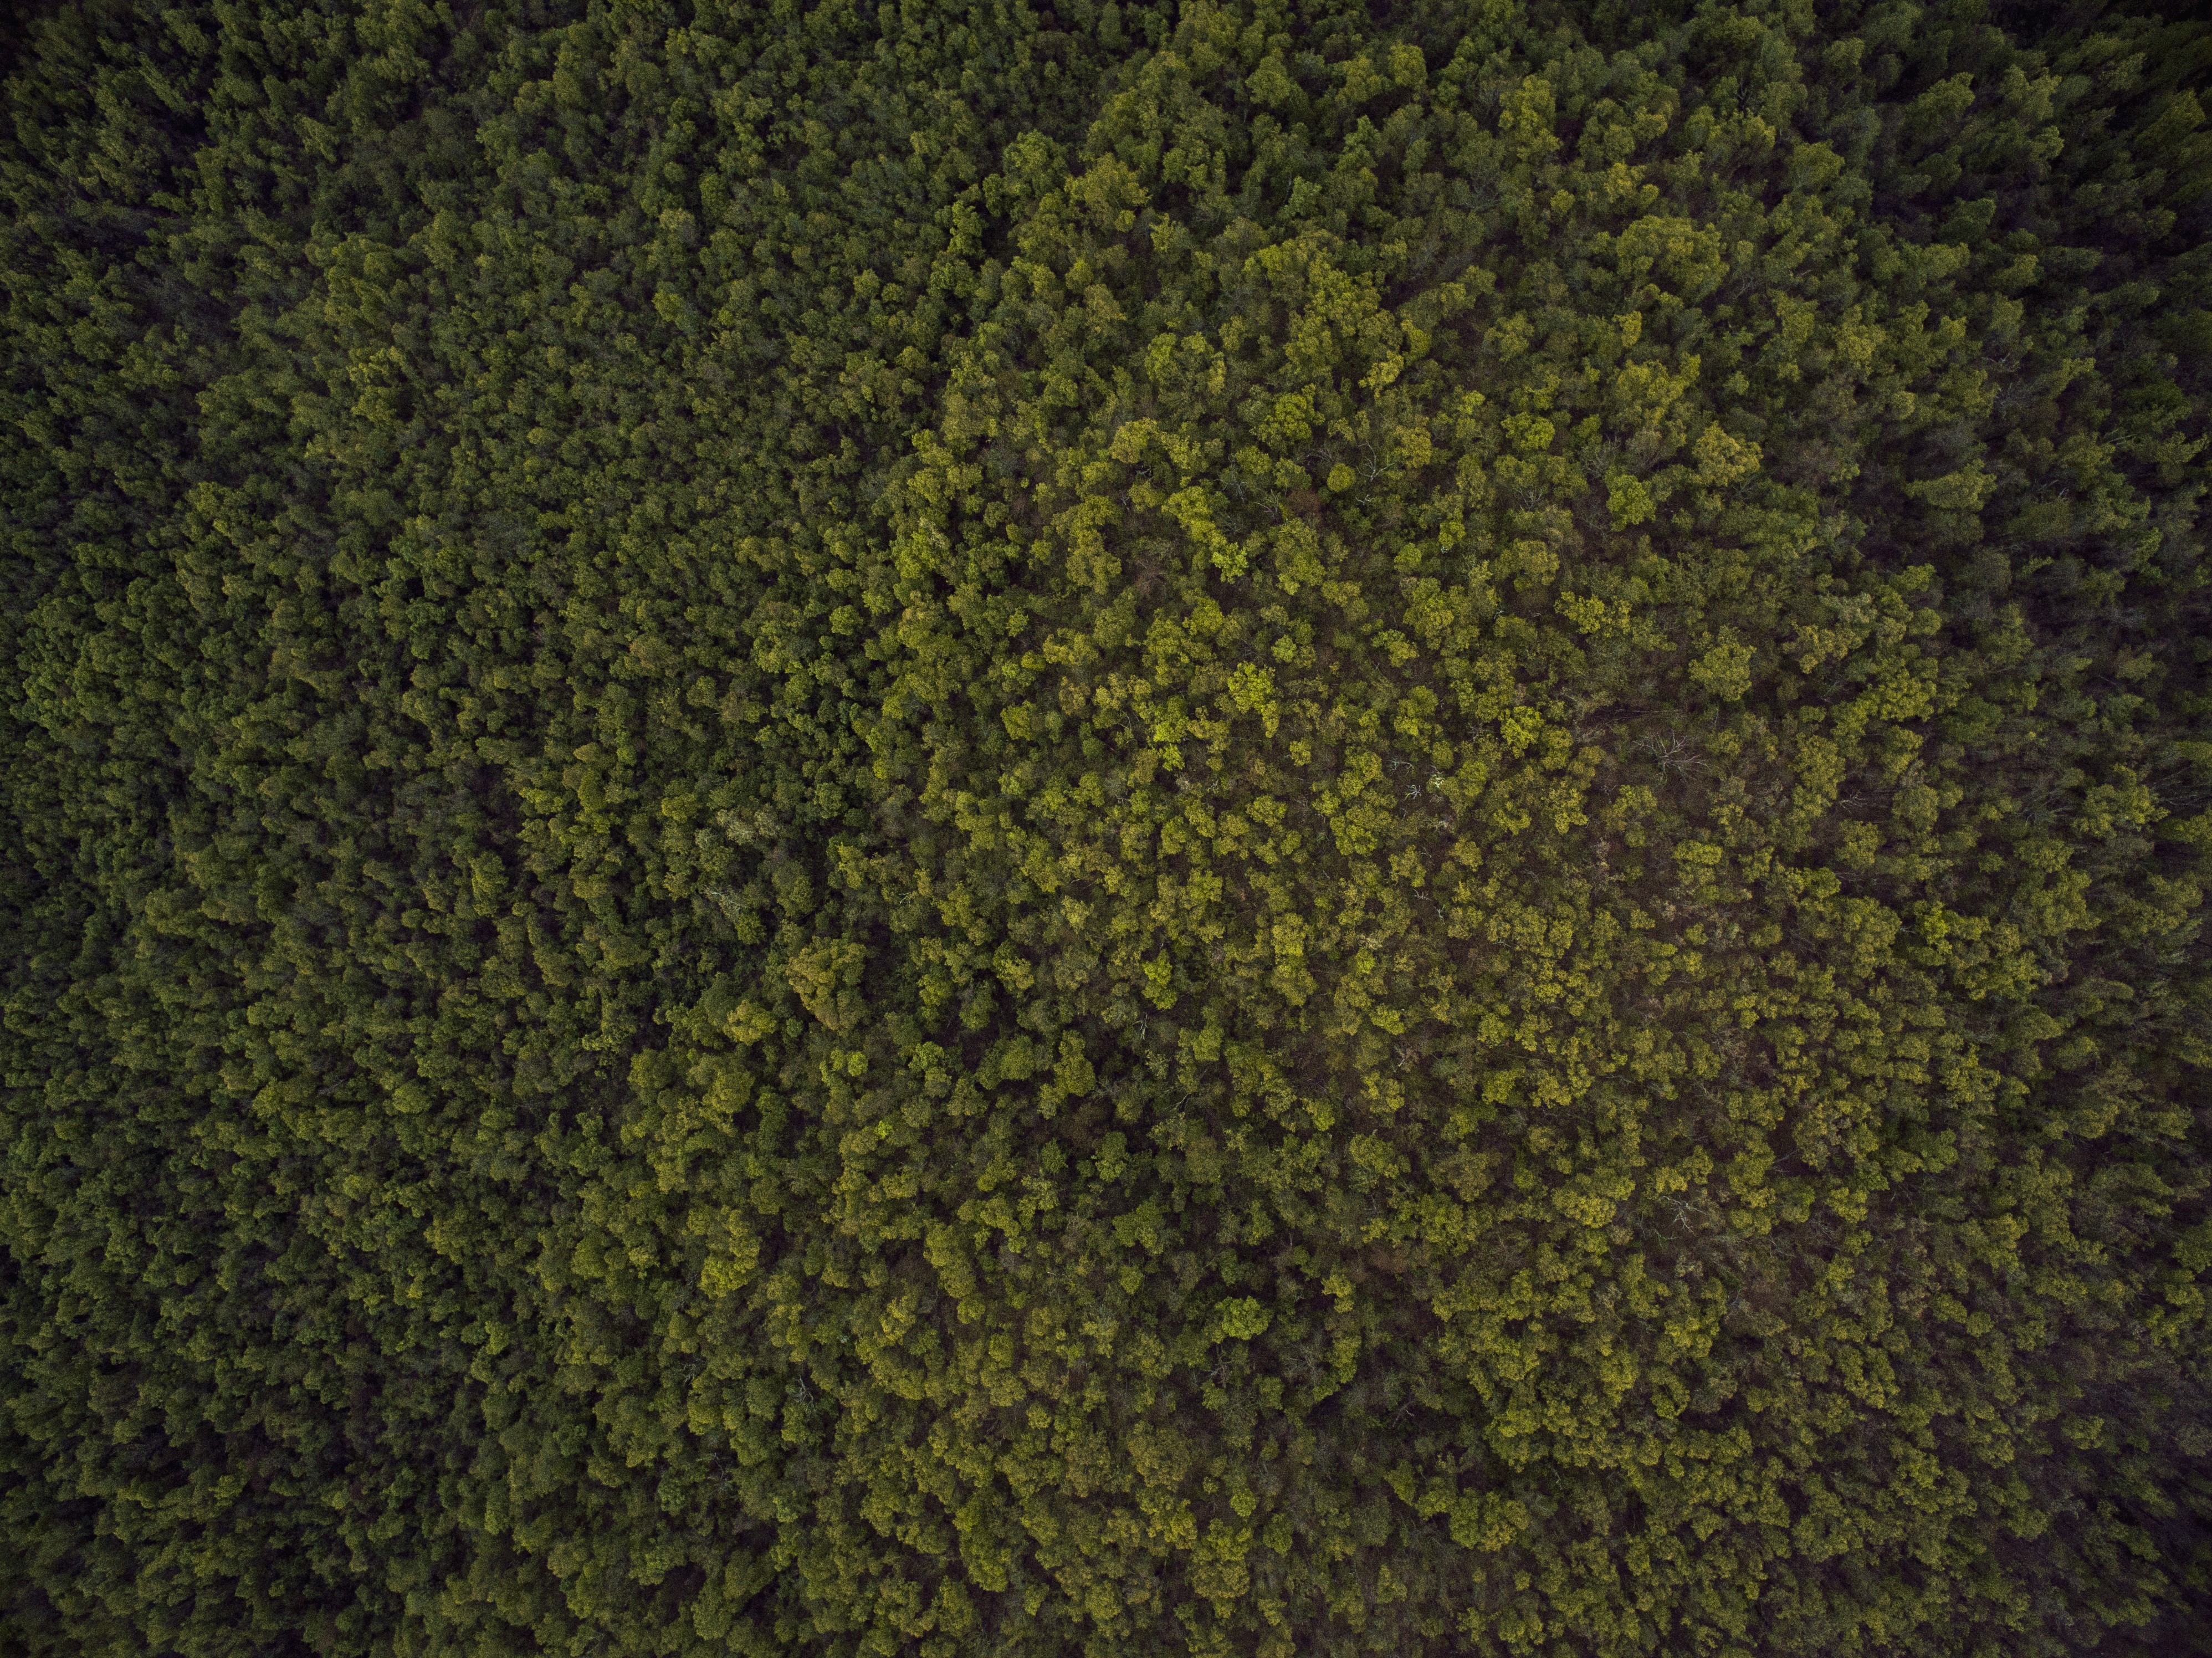
landscape, water, nature, grass, wilderness, plant, sky, meadow, texture, leaf, lake, perspective, valley, land, asphalt, explore, range, wild, pattern, green, reflection, tranquil, hike, balance, peaceful, natural, soil, aerial, fitness, climb, life, wander, trees, clouds, elements, earth, spa, shrub, beauty, exploration, scene, discover, success, hedge, wellness, flooring, wellbeing, achieve, accomplish, centered, land plant